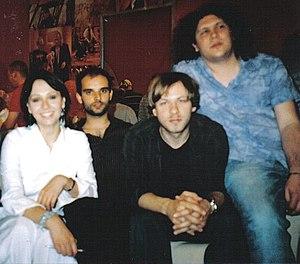
Blue Café est un groupe polonais créé à Łódź en 1998.